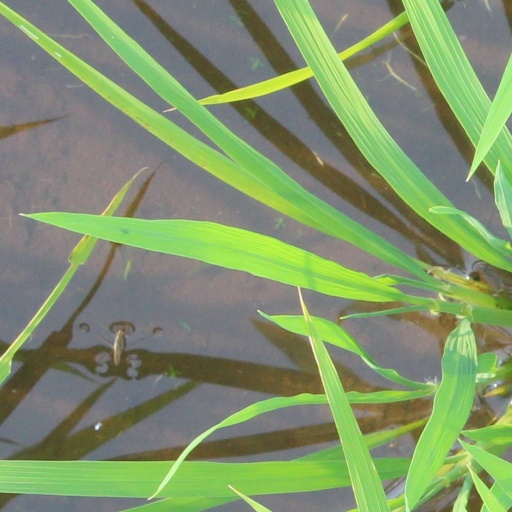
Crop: rice